Liselund

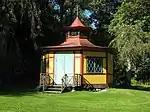
Chinese Summerhouse

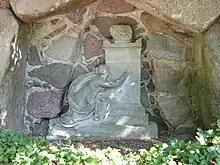
Monument to L'Amitié

"Liselund Gammel Slot", literally Liselund Old Manor, is a rather small country home built in the French neoclassical style. It is exceptional in that it has a thatched roof. Like the park itself, the house was designed by Andreas Kirkerup, one of the foremost landscape architects of the times. It lies against the slope of the eastern hill, beside a small pond, and overlooks the park to the north.